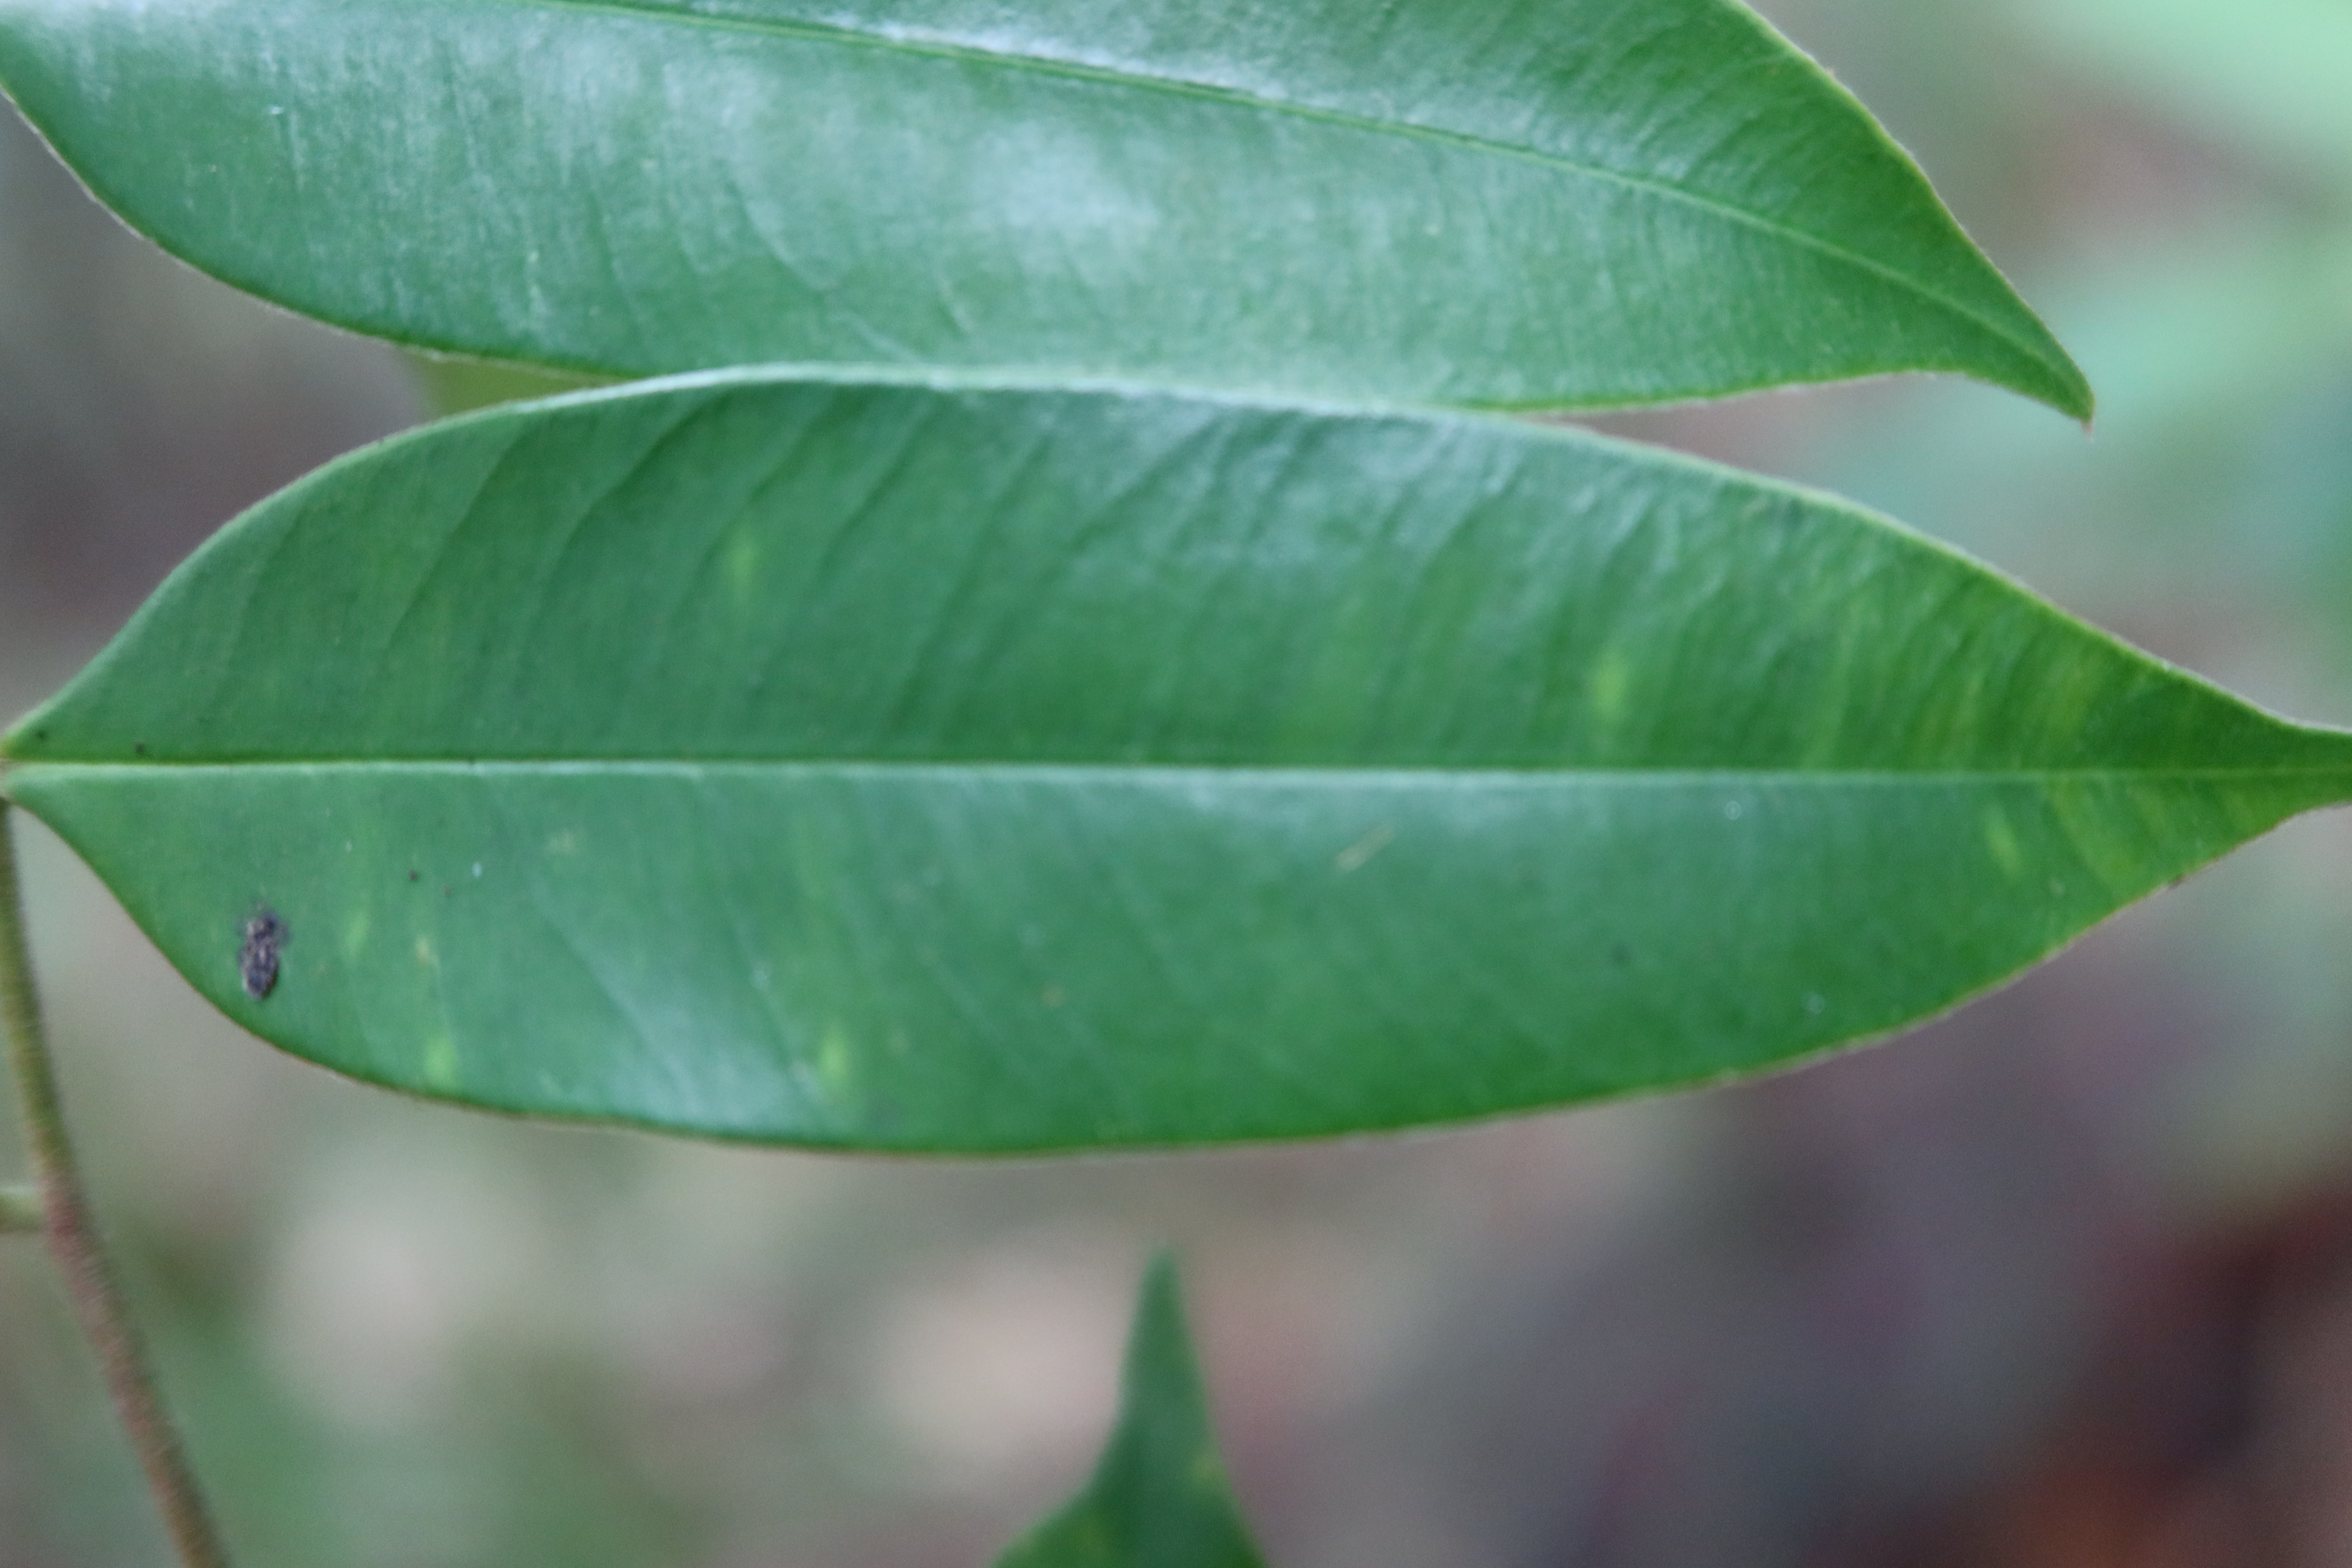
Label: Black spots